Howard Besser

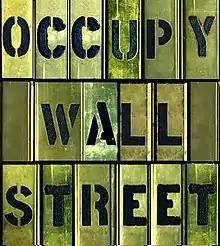
artwork for Occupy Wall Street movement

One of Besser's many projects was in 2011 when he organized a group of librarians called the Activist Archivists who would record and document the famous Occupy Movement.